Paranoid (Kanye West song)

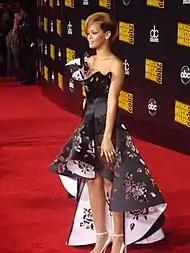
The accompanying music video stars Rihanna, following a fantasy based on her paranoid state of mind.

The music video for "Paranoid" was directed by Nabil Elderkin and along with the one for "Amazing", filmed in Hawaii. The state was one of the places that West recorded the song itself in. Elderkin had directed West in the past on the videos for "Champion" and "Welcome to Heartbreak". The song was the last track from "808s & Heartbreak" to have an accompanying video released. During a brief interview at the 2009 Tribeca Film Festival, West revealed he had cast Rihanna as a lead in the video. In reference to working with Rihanna, West said in the interview: "Yep, she's my Paranoid girl in the video. She's an amazing talent though. Collaborating with her is always a pleasure!" Prior to being cast, Rihanna had taken a break from making her own music videos.